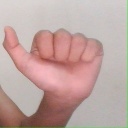
अक्षर: त